Dale Earnhardt Jr.

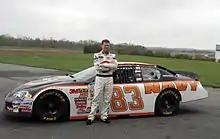
Earnhardt Jr. and the No. 83 NAVY Chevrolet in the 2008 NASCAR Nationwide Series.

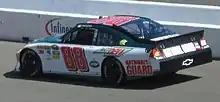
Earnhardt during the 2010 Toyota/Save Mart 350

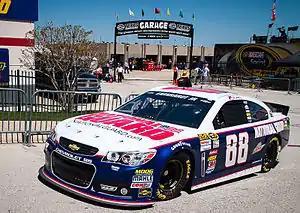
Earnhardt during practice for the 2013 NRA 500 at Texas Motor Speedway

Earnhardt started the 2008 season by winning the Budweiser Shootout, a non-points paying exhibition. It was his first race for Hendrick. He led for a total of 47 out of 70 laps, a Budweiser Shootout record. He followed that up five days later with a win in the first of the Gatorade Duels. This was his third career win in the duels, however, he was unable to follow it up with victory in the Daytona 500, finishing 9th. Ryan Newman was the winner of the event.